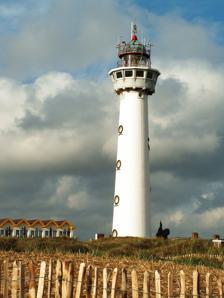
Building: J.C.J. van Speijk Lighthouse
Country: Netherlands
Year built: 1833
Lighthouse J.C.J. van Speijk Lighthouse Egmond aan Zee Vuurtoren J.C.J. van Speijk Location Egmond aan Zee , Netherlands Coordinates 52°37′8.6″N 4°37′18″E / 52.619056°N 4.62167°E / 52.619056; 4.62167 Tower Constructed 1833 Construction brick tower Automated 1990 Height 28 metres (92 ft) Shape tapered cylindrical tower with balcony and lantern on one-story keeper's house Markings white tower, grey lantern and observation room Heritage Rijksmonument Light First lit 30 September 1834 Focal height 37 metres (121 ft) Intensity white: 45,000 cd red: 41,000 cd Range white: 18 nautical miles (33 km) red: 14 nautical miles (26 km) Characteristic Iso WR 10s. Netherlands no. NL-1476 The J.C.J. van Speijk Lighthouse is a lighthouse on the North Sea coast near Egmond aan Zee , in the municipality of Bergen, North Holland , in the Netherlands . The foundation of the lighthouse, shaped like a tomb, is the official Dutch memorial to Jan van Speyk , a hero to the Dutch people. The treacherous sea near Egmond necessitated the construction of two lighthouses, which were built in 1833. The northside of the light is red to warn for dangerous shallows near the coast north of Egmond. As soon as a ship leaves the danger zone it sees the white light. The south tower, on the Torensduin , was deactivated in 1891 and demolished in 1915. The north tower is still there, and is declared a Rijksmonument . Van Speijkmonument The lighthouse was selected in 1834 as the national J.C.J van Speijkmonument, to honor the memory of the Dutch naval hero. The original idea was to build a new tower as a monument, but there were insufficient funds, so the existing tower was reconstructed. The monument was designed by Jan David Zocher and built by J. Bos from dimension stone . After the construction of the North Sea Canal and the two lighthouses at its mouth, in IJmuiden , the van Speijk lighthouse was equipped with red windows, to avoid confusion. In 1891 it was equipped with a rotating light; in the same year, the south tower was extinguished. In 1984, the 150th anniversary of the lighthouse and monument was celebrated; a commemorative booklet was published by the Museum van Egmond . Timeline 1823: Decision to build a lighthouse is made 1833: Construction starts 1834: Construction finished, lighthouse keepers appointed, fire is lit 1838: Royal decree to renovate lighthouse 1841: Renovation as monument finished 1879: Light extinguished temporarily (15 February to 15 March) 1891: Rotating light installed 1915: Day screens removed 1922: Electric light installed, balcony redone in concrete, lighthouse renewed 1936: Characteristic changed to Iso 10s 1967: Lighthouse declared Rijksmonument Webcams The lighthouse has five webcams to keep an eye on the coast. The webcams can be accessed through visitegmond.nl. Gallery See also Netherlands portal List of lighthouses in the Netherlands References